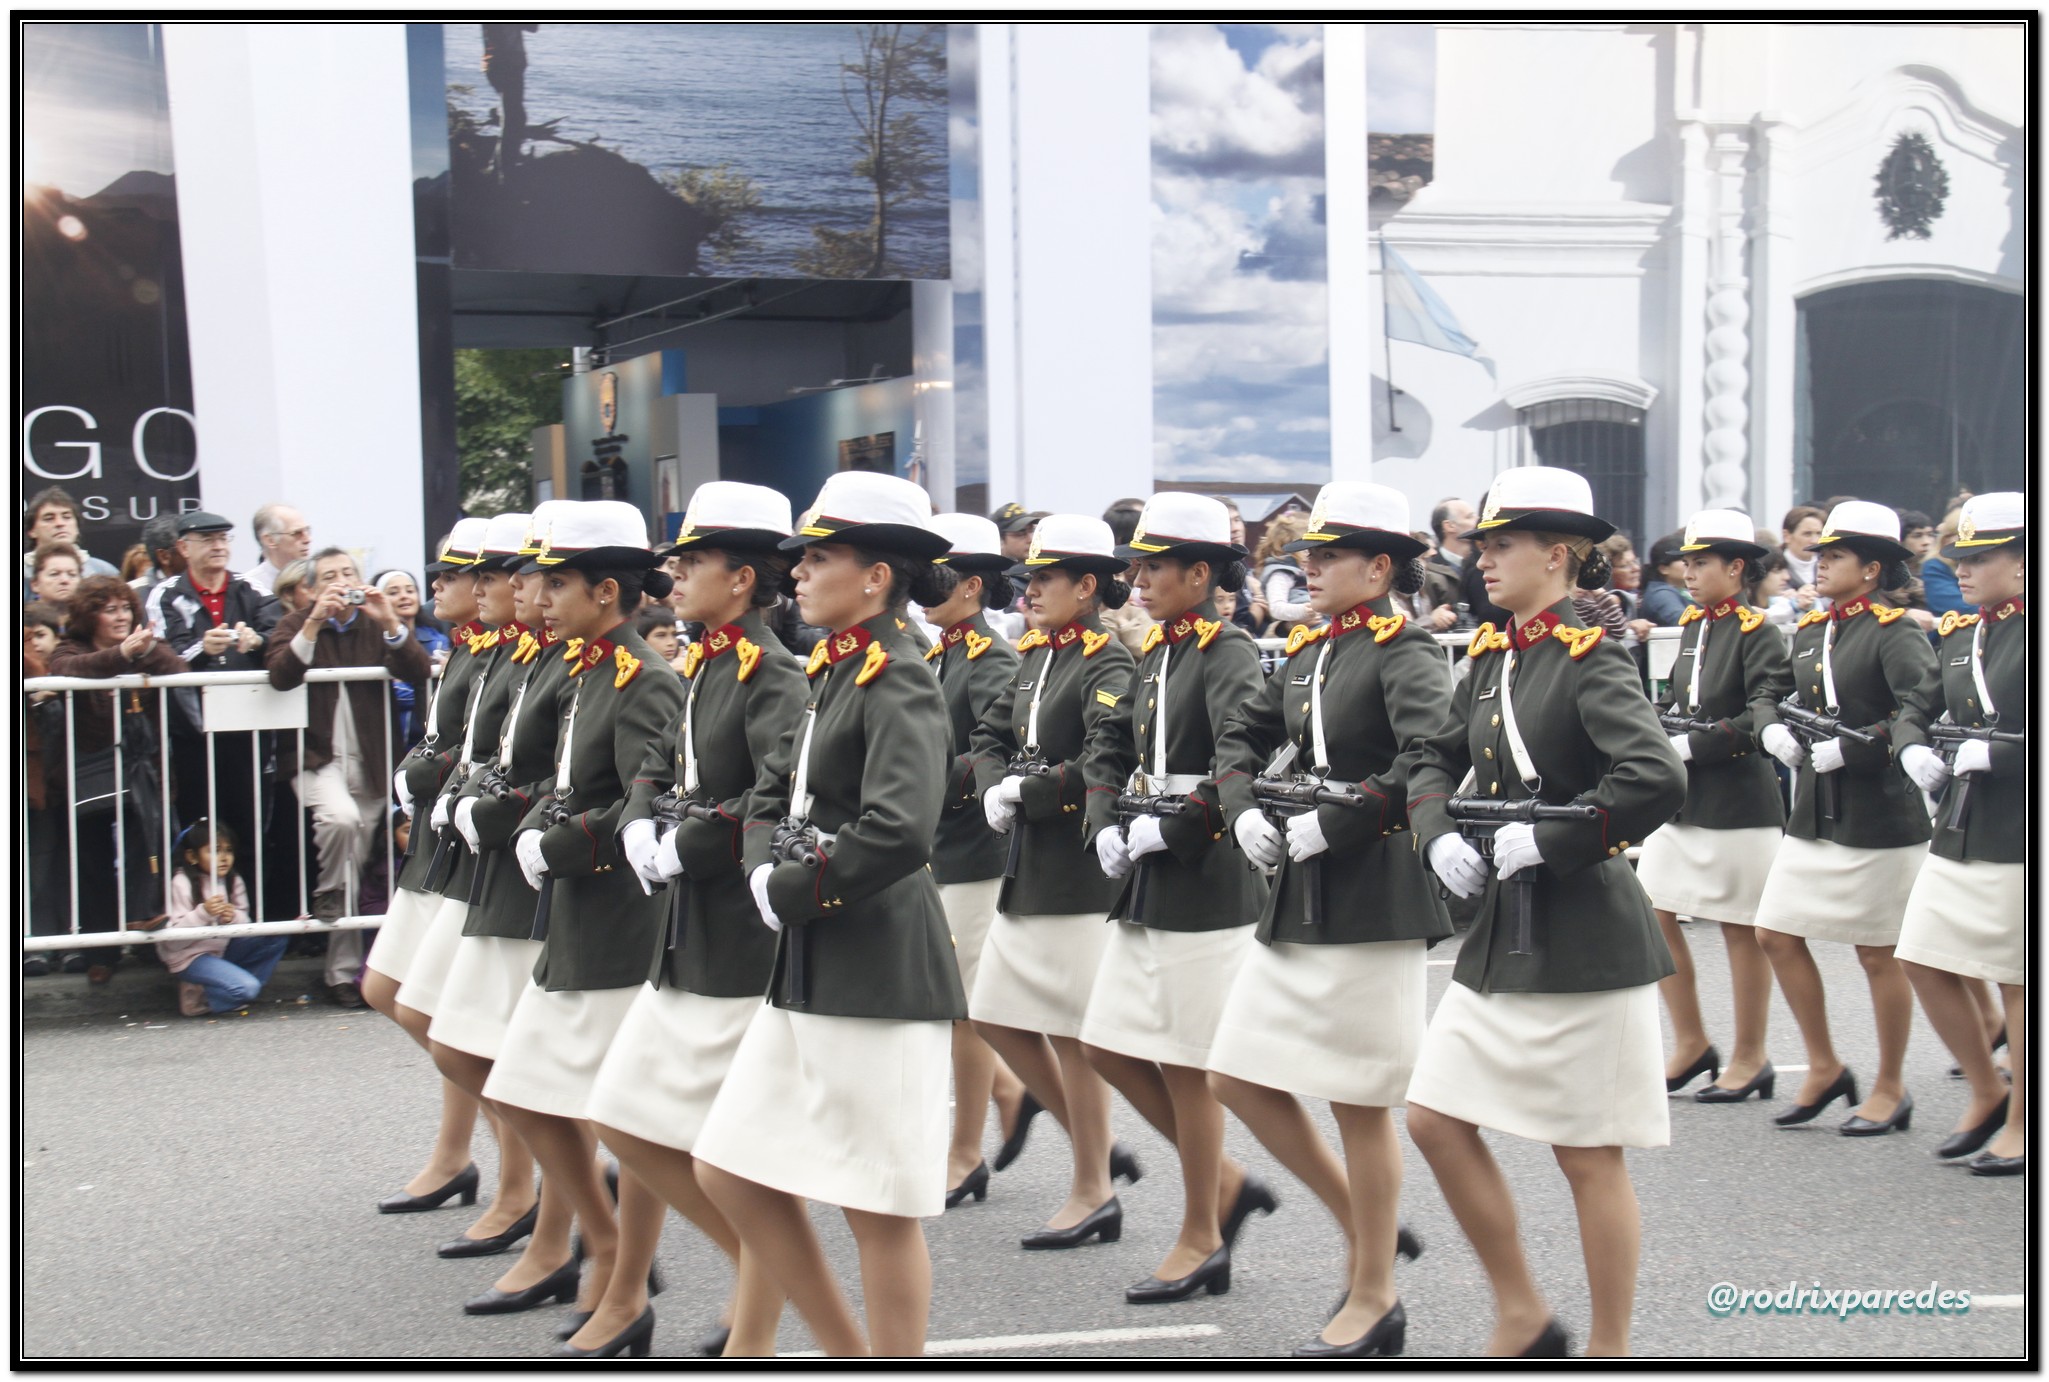
military, musician, argentina, militar, desfile, marching, civico, 1810, 2505, bicentenario, 25052010